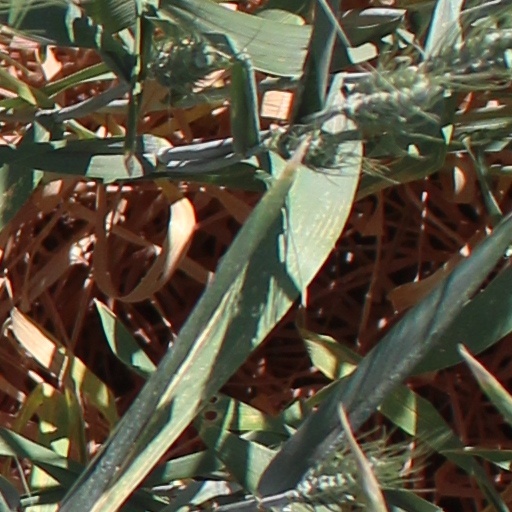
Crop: wheat